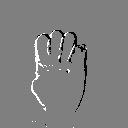
ASL letter: e